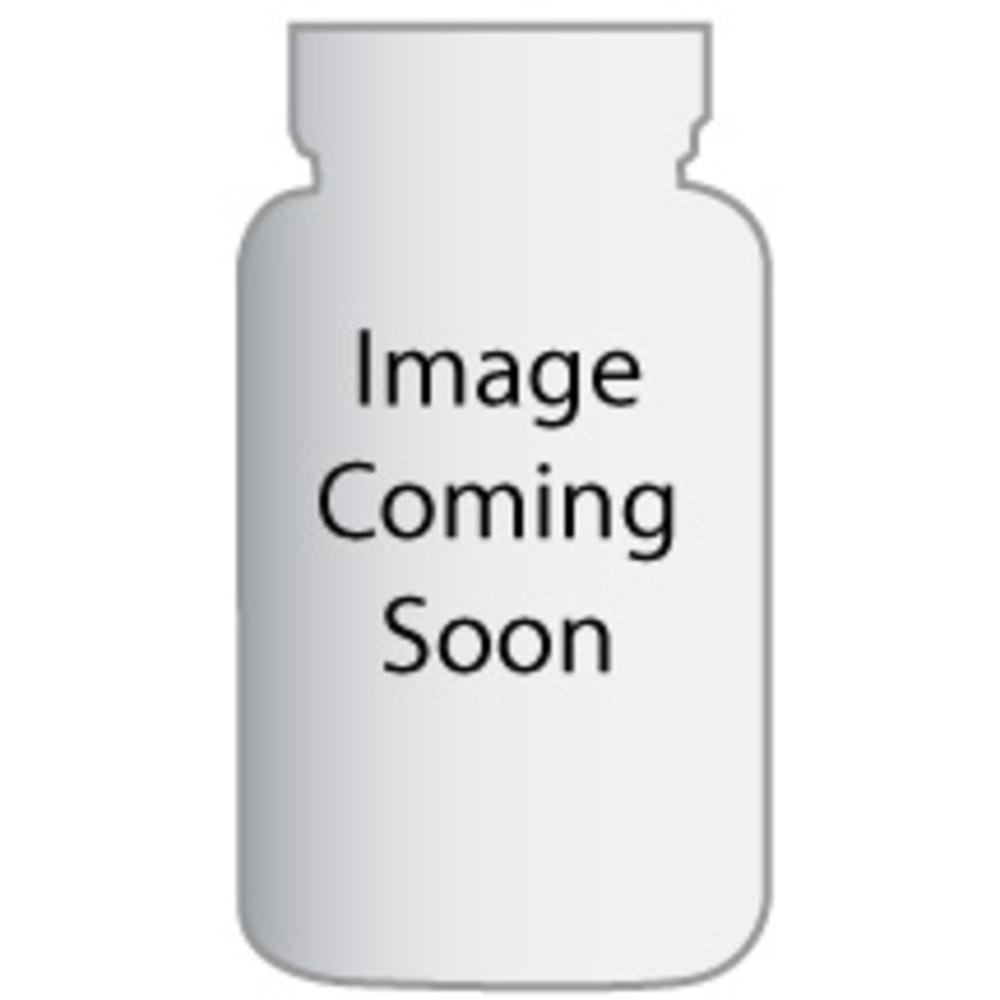
Item Name: Vitaspelt Non-Organic Flour, 25 Pound
Bullet Point 1: Highest Quality for baking
Bullet Point 2: Kosher and Halal Approved
Bullet Point 3: 100% Pure Spelt
Value: 400.0
Unit: oz

Price: 74.99